Cloche (tableware)

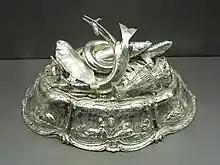
An eighteenth century cloche

A cloche (from the French for "bell") is a tableware cover, sometimes made out of silver though commercially available as glass, stoneware, marble, or other materials. They often resemble a bell, hence the name.